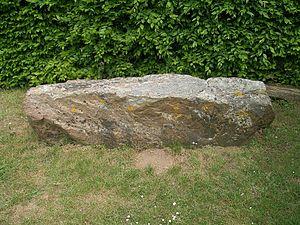
menhir découvert à Olendon (Calvados)
Olendon est une commune française, située dans le département du Calvados en région Normandie, peuplée de 184 habitants.
Cet article présente les sites mégalithiques du département du Calvados.